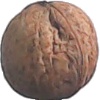
Label: Walnut 1